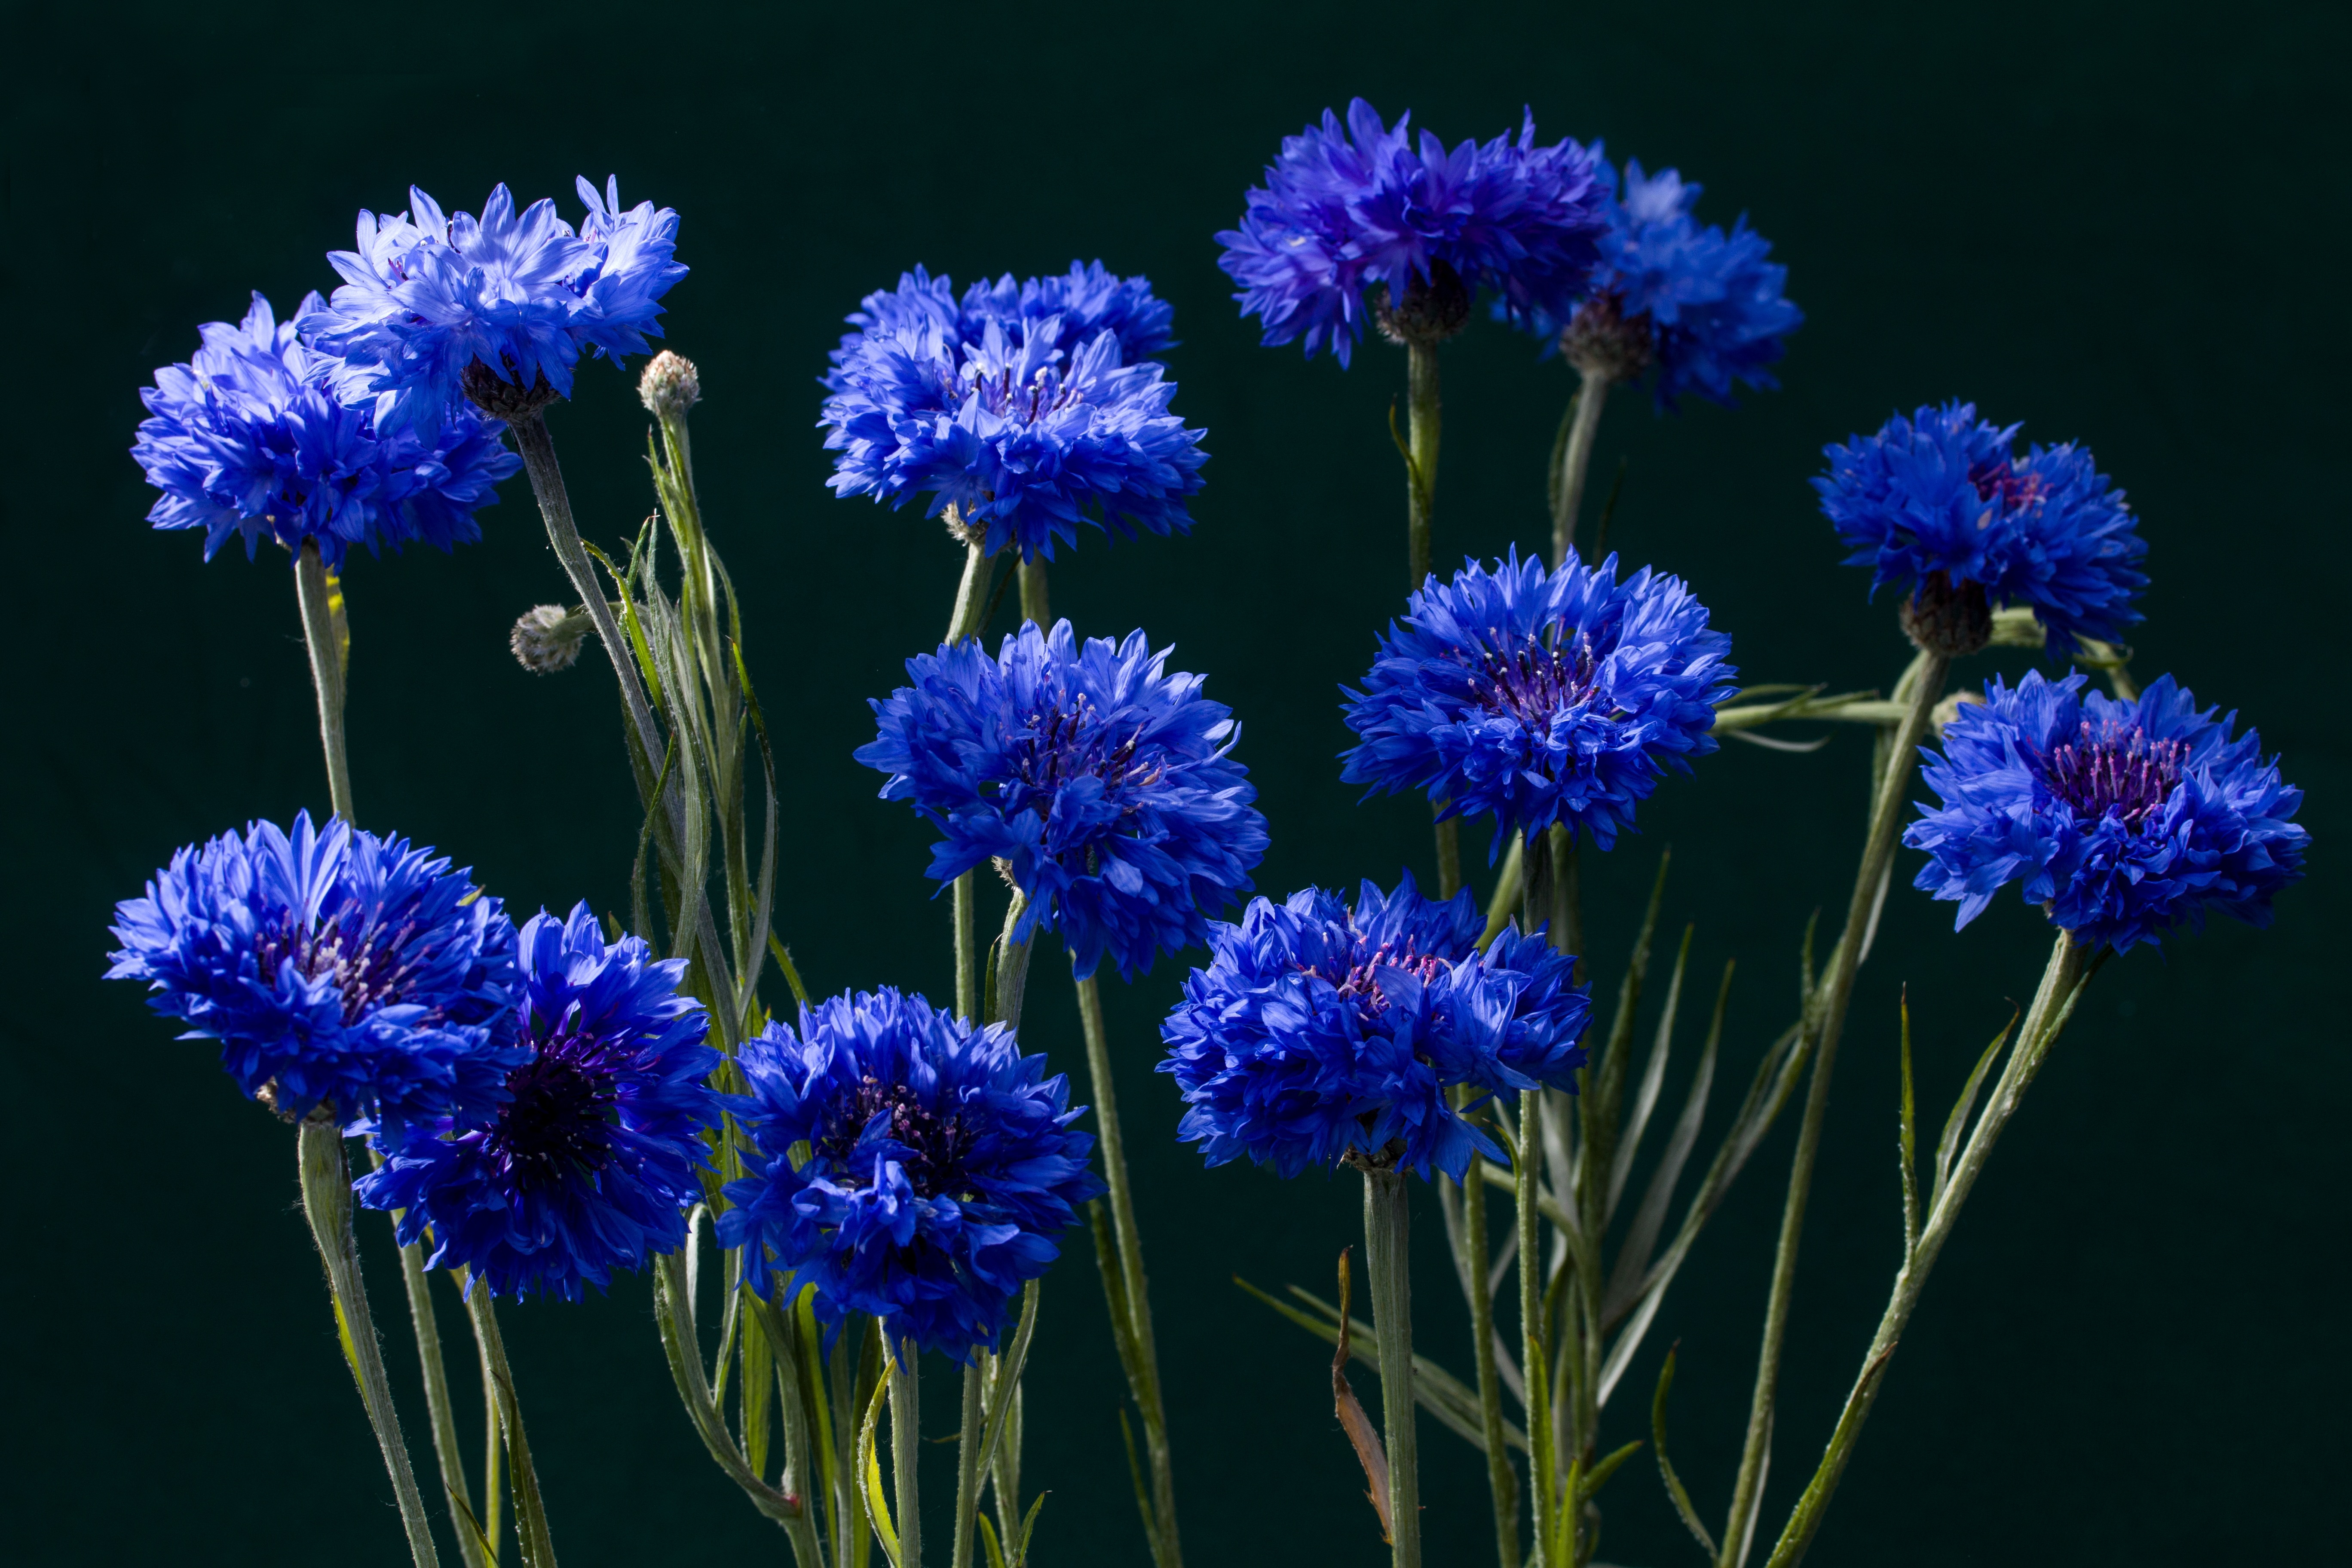
blossom, plant, meadow, flower, bloom, herb, produce, blue, flora, wildflower, cornflowers, flowering plant, annual plant, land plant, onion genus, english lavender, jasione montana